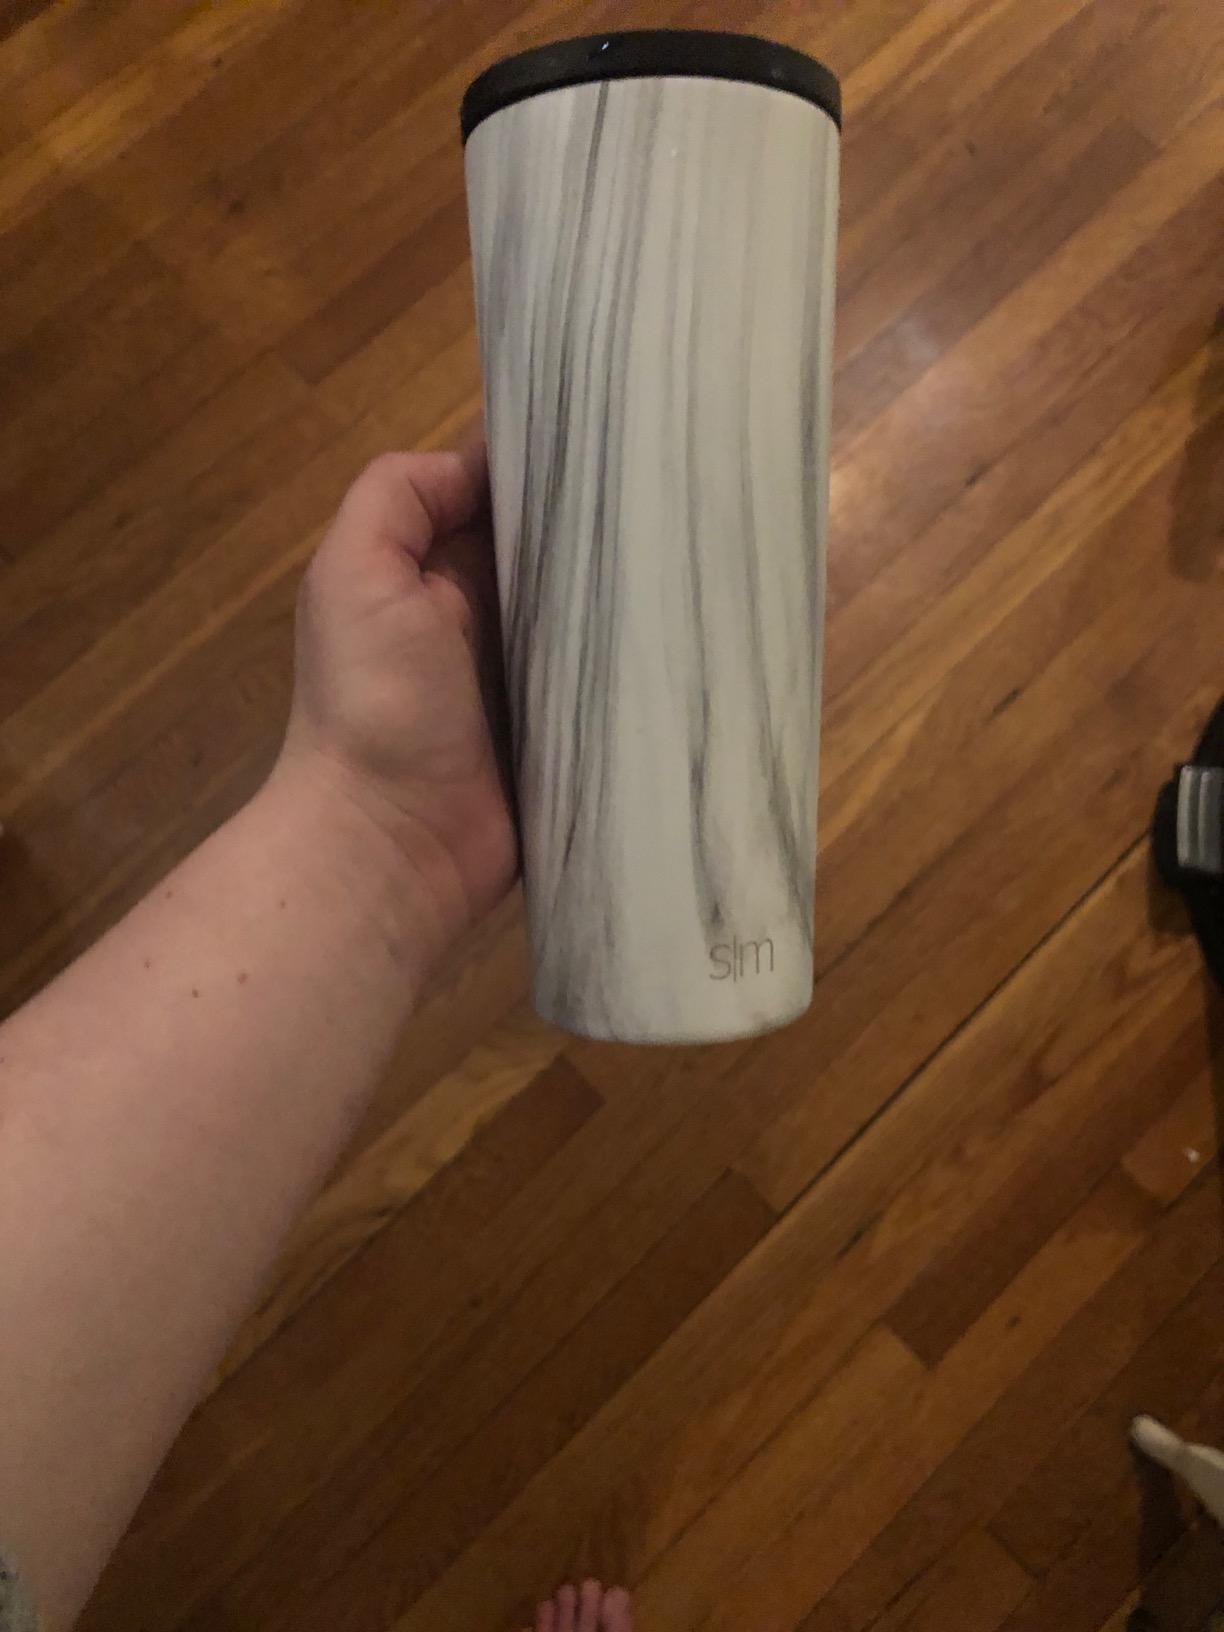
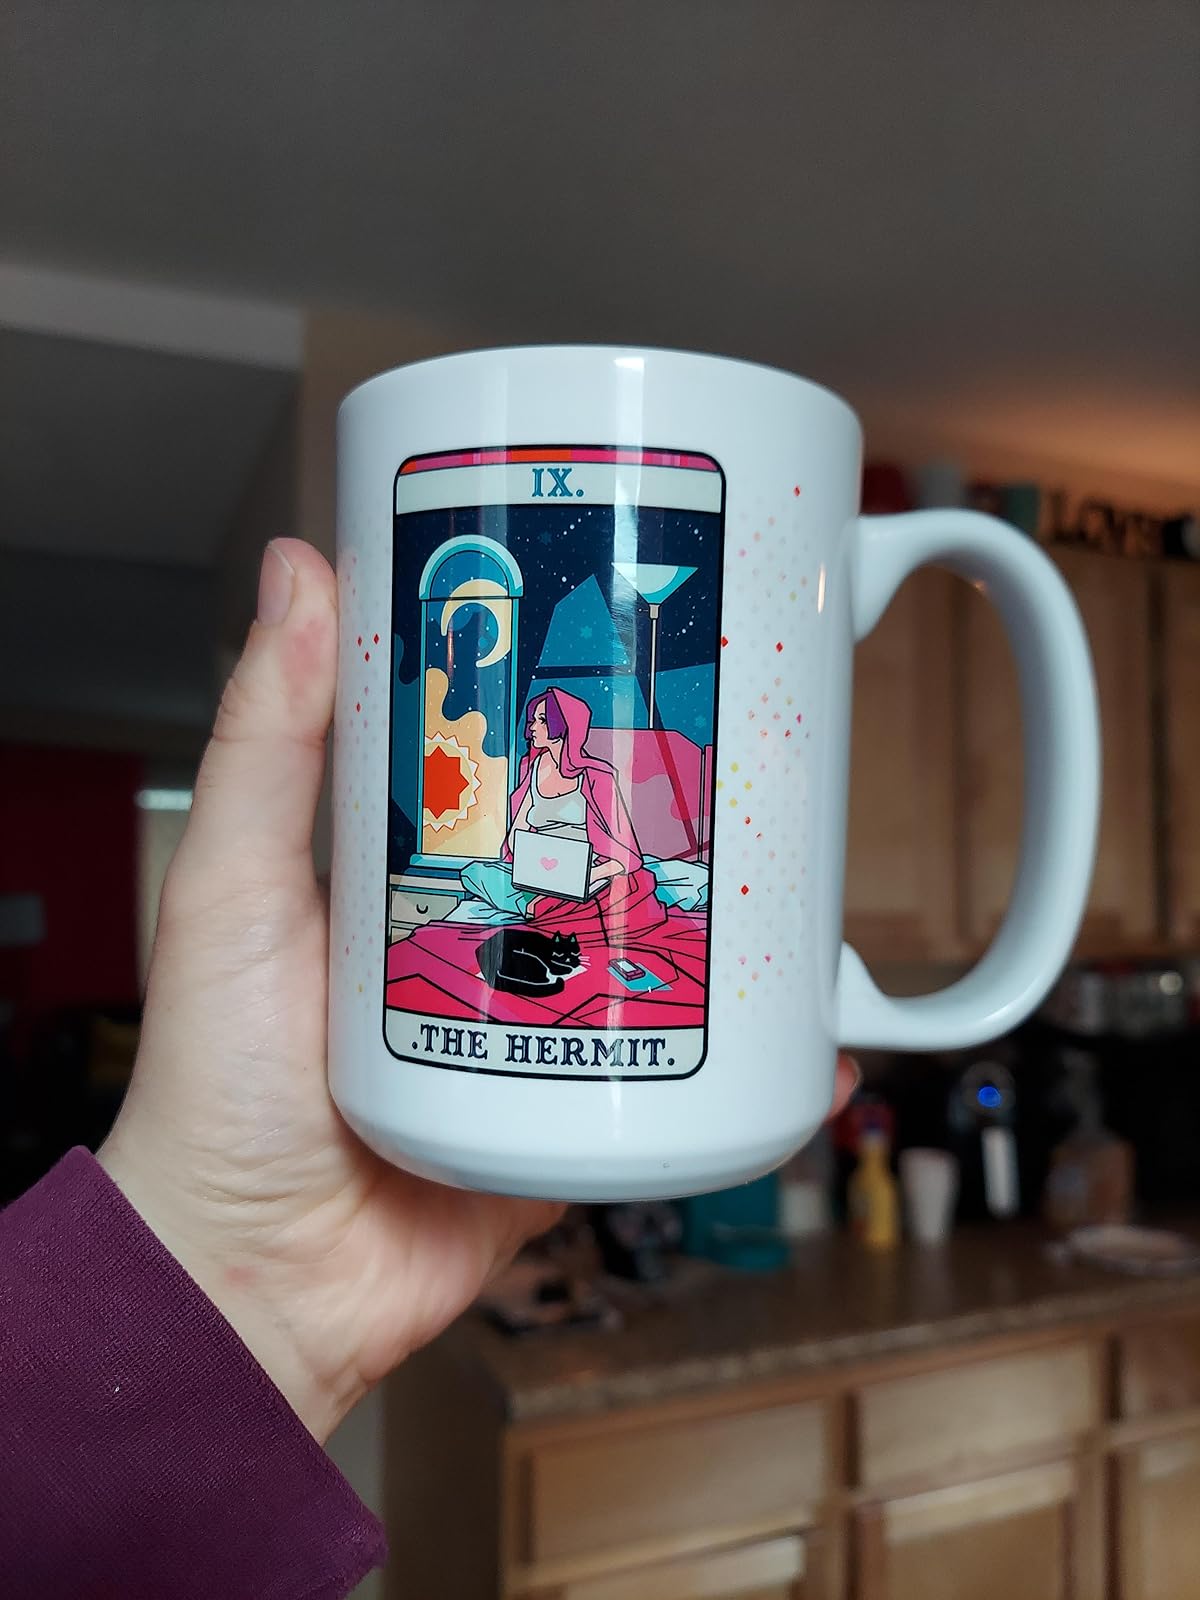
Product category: items_mug
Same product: no